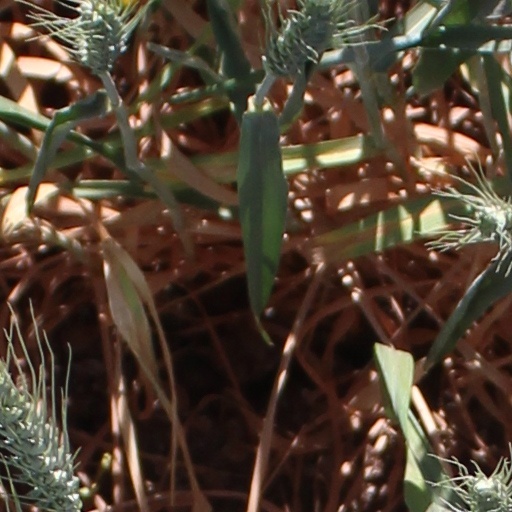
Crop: wheat